Neithhotep

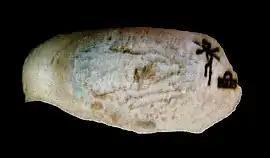
Alabaster fragment with the name of queen Neith-hotep

Neithhotep or Neith-hotep was an ancient Egyptian queen consort who lived and ruled during the early First Dynasty. Archeological evidence may indicate that she may have ruled as pharaoh in her own right, and as such would have been the earliest known female monarch in history. She was subsequently considered to be the wife of unified Egypt's first pharaoh, Narmer, and the mother of Hor-Aha. She was once wrongfully thought to be a male ruler: her outstandingly large mastaba and the royal serekh surrounding her name on several seal impressions previously led Egyptologists and historians to the erroneous belief that she might have been an unknown king. As the understanding of early Egyptian writings developed, scholars learned that Neithhotep was in fact a woman of extraordinary rank.